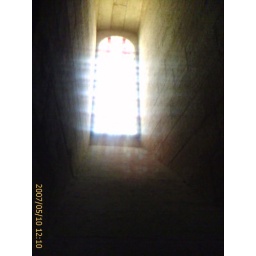
Stained glass window in the Palais des Papes